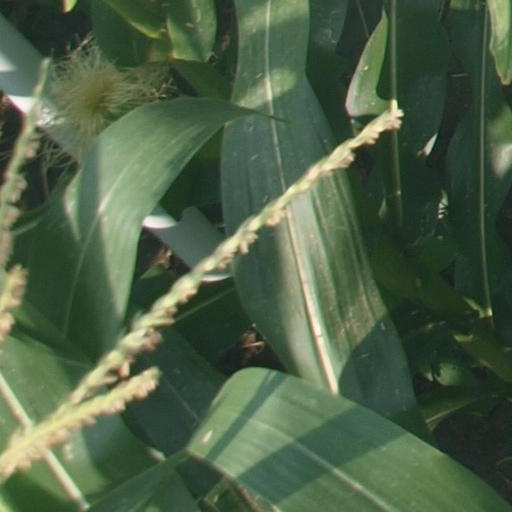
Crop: maize; corn